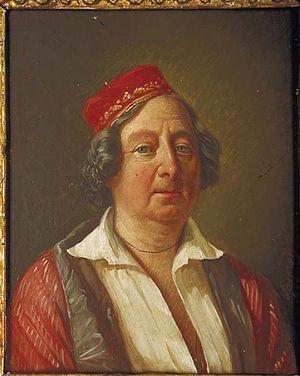
Général Piré
Les combats de Sainte-Croix-en-Plaine ont eu lieu du 24 au 31 décembre 1813 au cours de la Campagne de France.